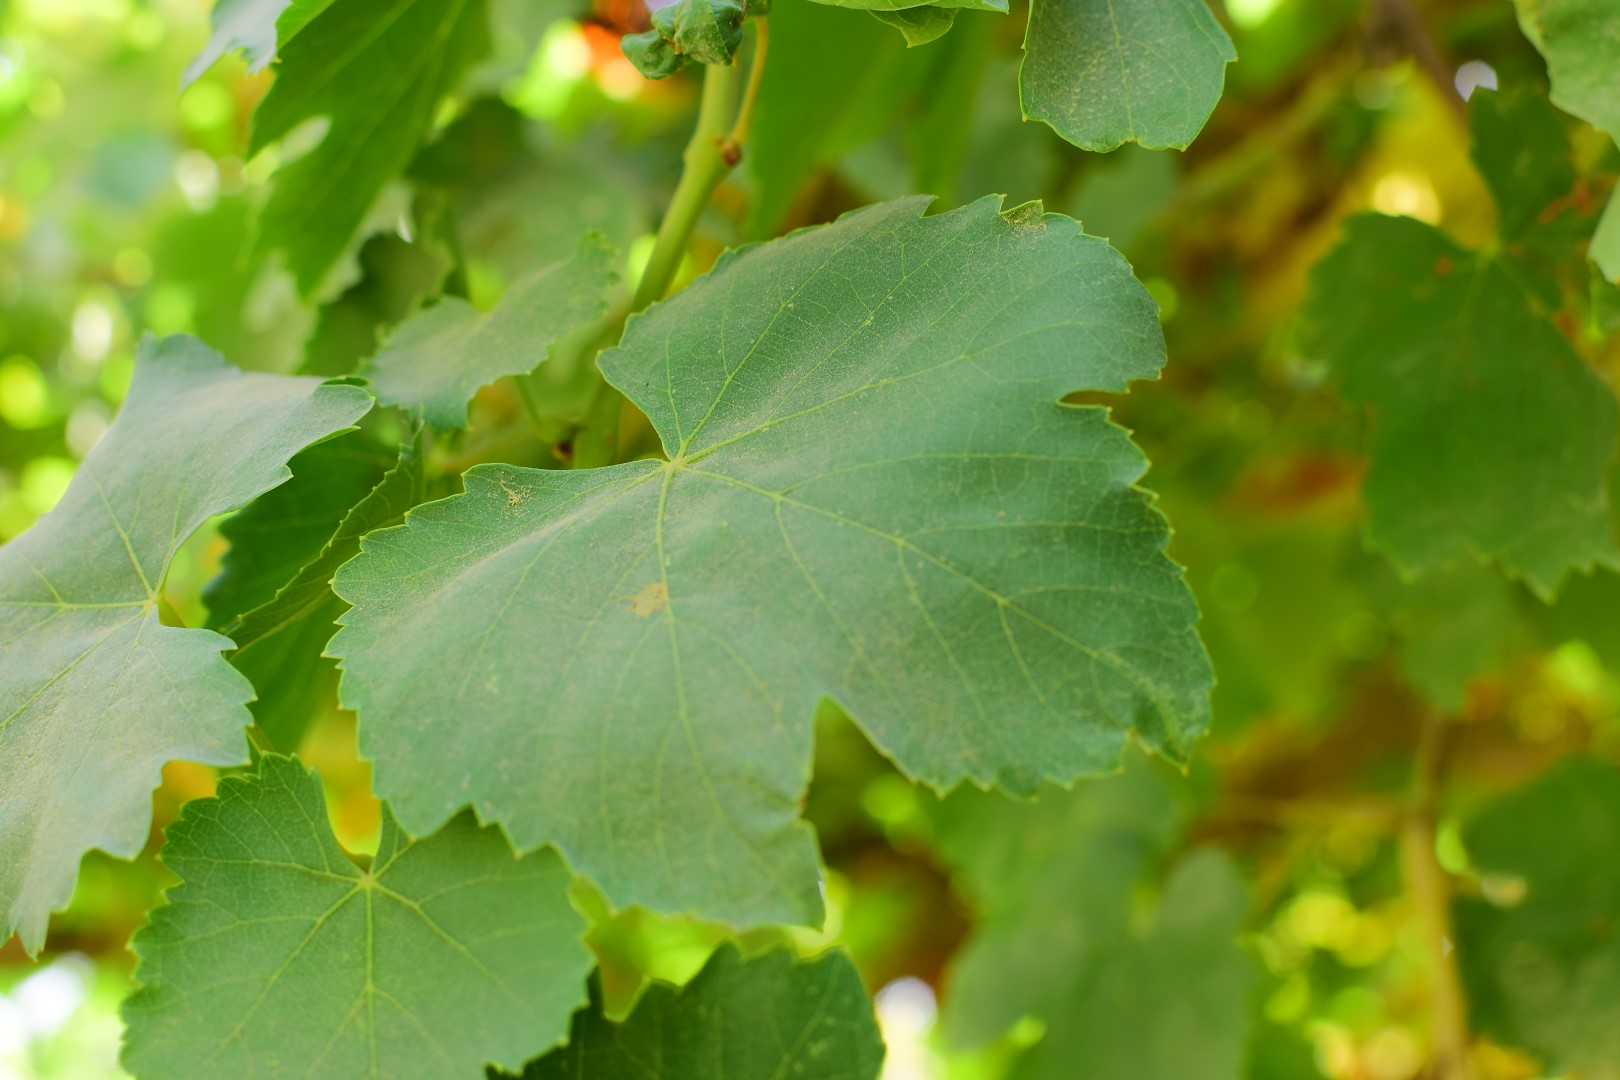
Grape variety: Thompson Seedless